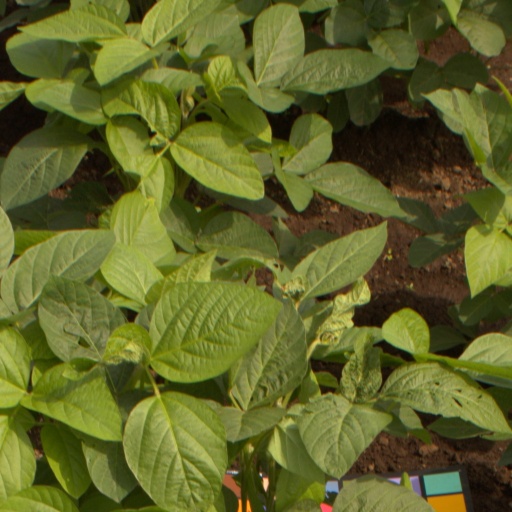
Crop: soybean